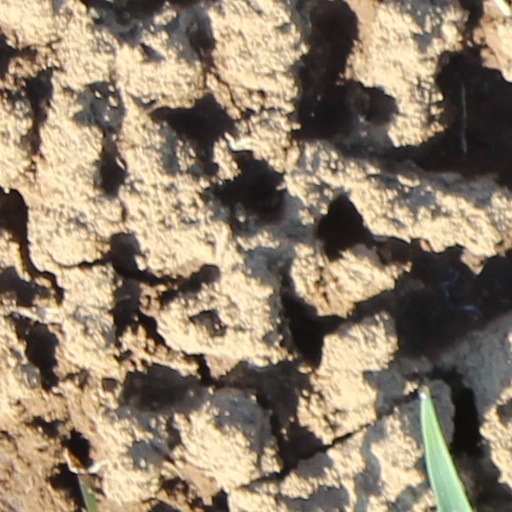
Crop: wheat